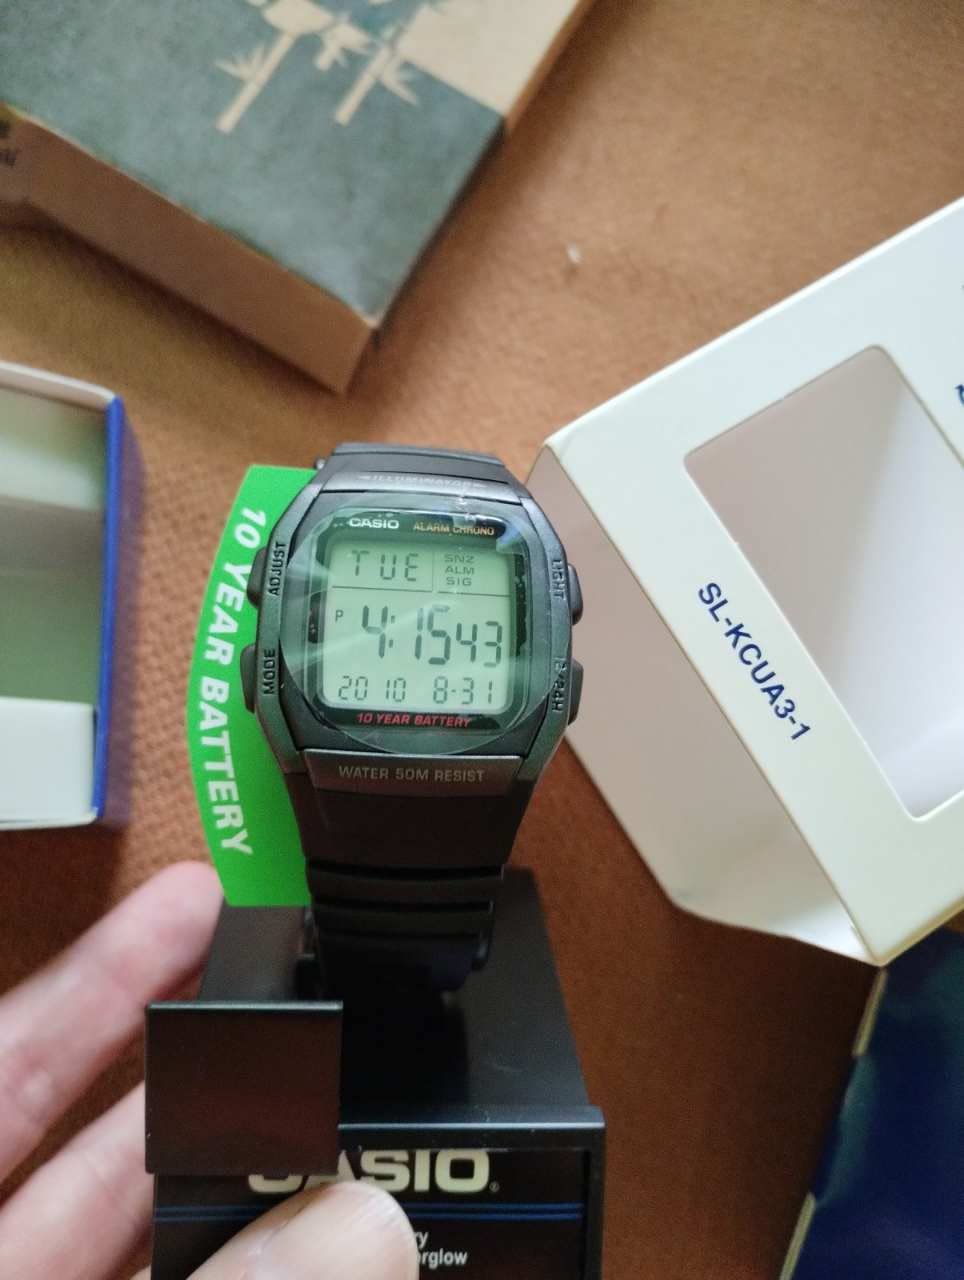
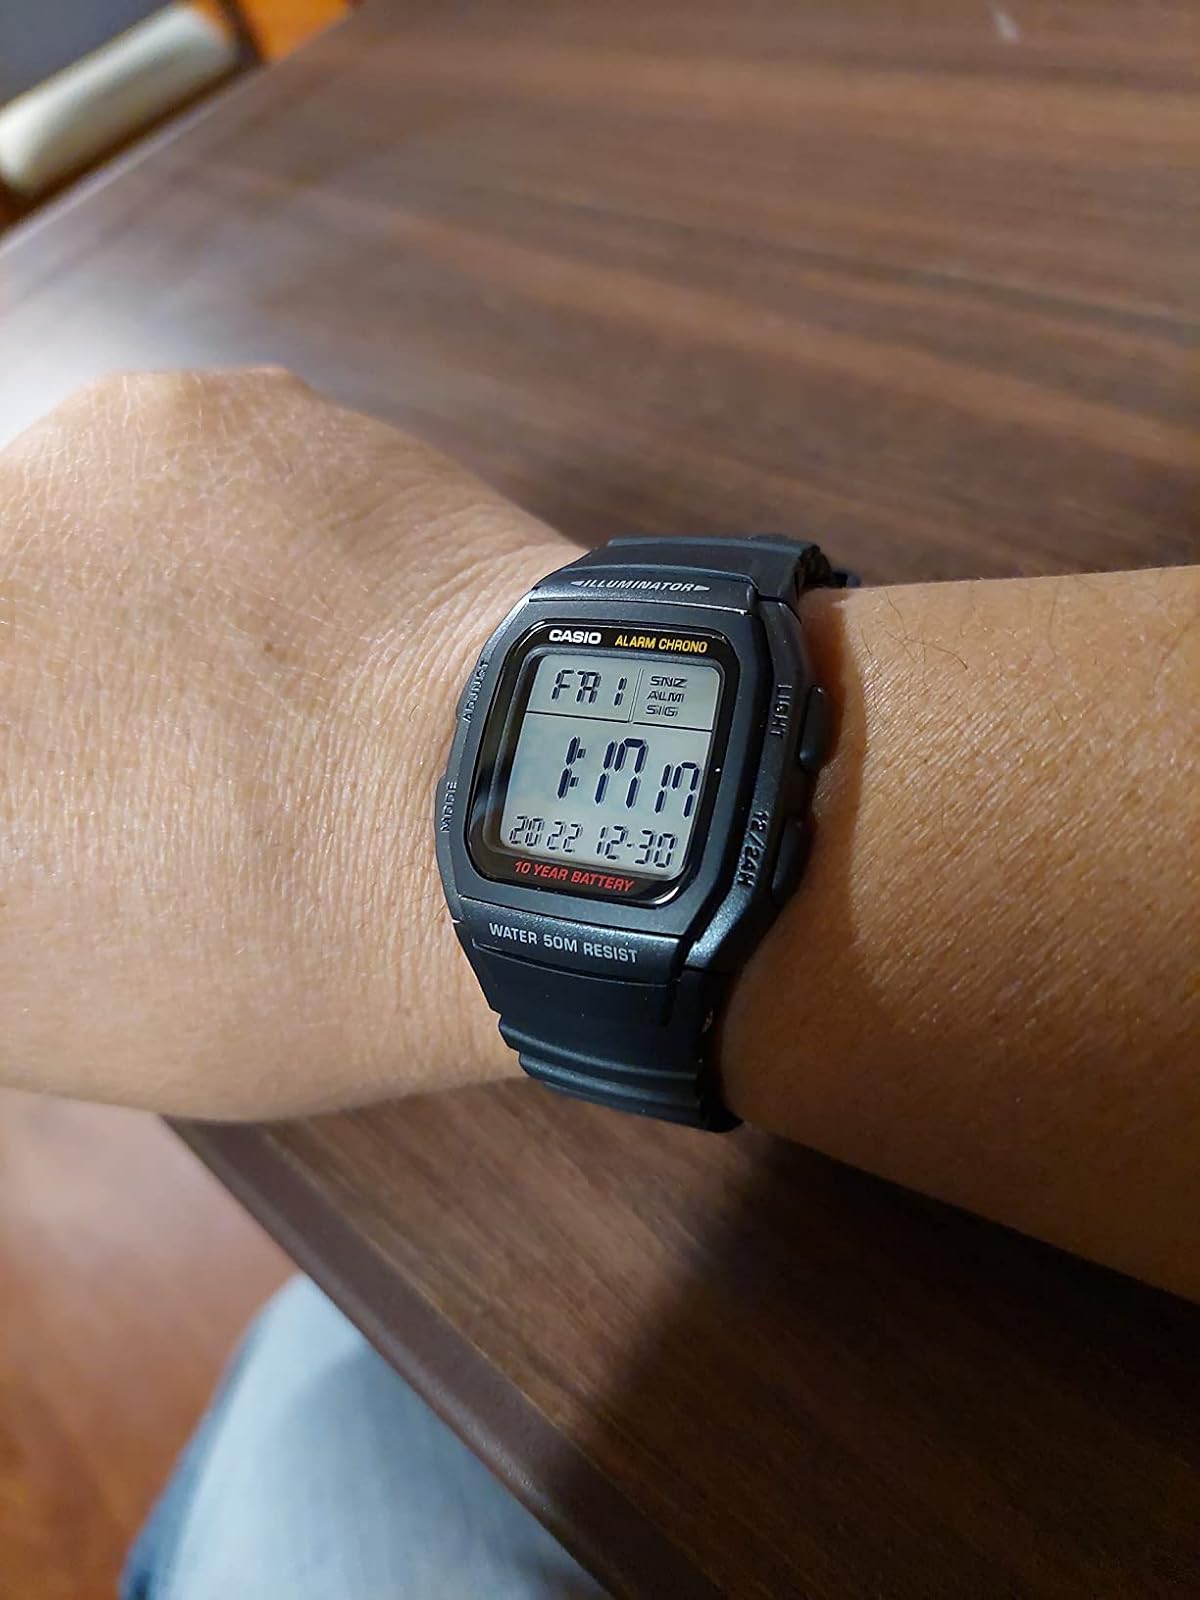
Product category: accessories_watch
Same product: yes